Toomer's Corner

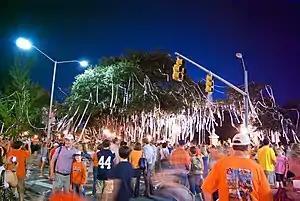
A night for celebration on Toomer's Corner

Toomer's Corner is named after businessman and former State Senator Sheldon Toomer, a former halfback for the first Auburn squad in 1892. Toomer founded Toomer's Drugs in 1896 with a $500 loan from John Reese, and later founded the Bank of Auburn on the corner of Magnolia Avenue and College Street in 1907. In 1952, Toomer sold the pharmacy to Mac and Elizabeth Lipscomb, who elected not to rename it. In 1962 Auburn fans and students began to celebrate the games by covering the power lines outside the pharmacy and the trees directly opposite with toilet paper. There is much controversy over when "rolling the corner" became a celebration for all things Auburn. It is theorized by David Housel that it began in 1972 when #9 Auburn scored an upset in the Iron Bowl against #2 Alabama, a game remembered by the title "Punt Bama Punt".